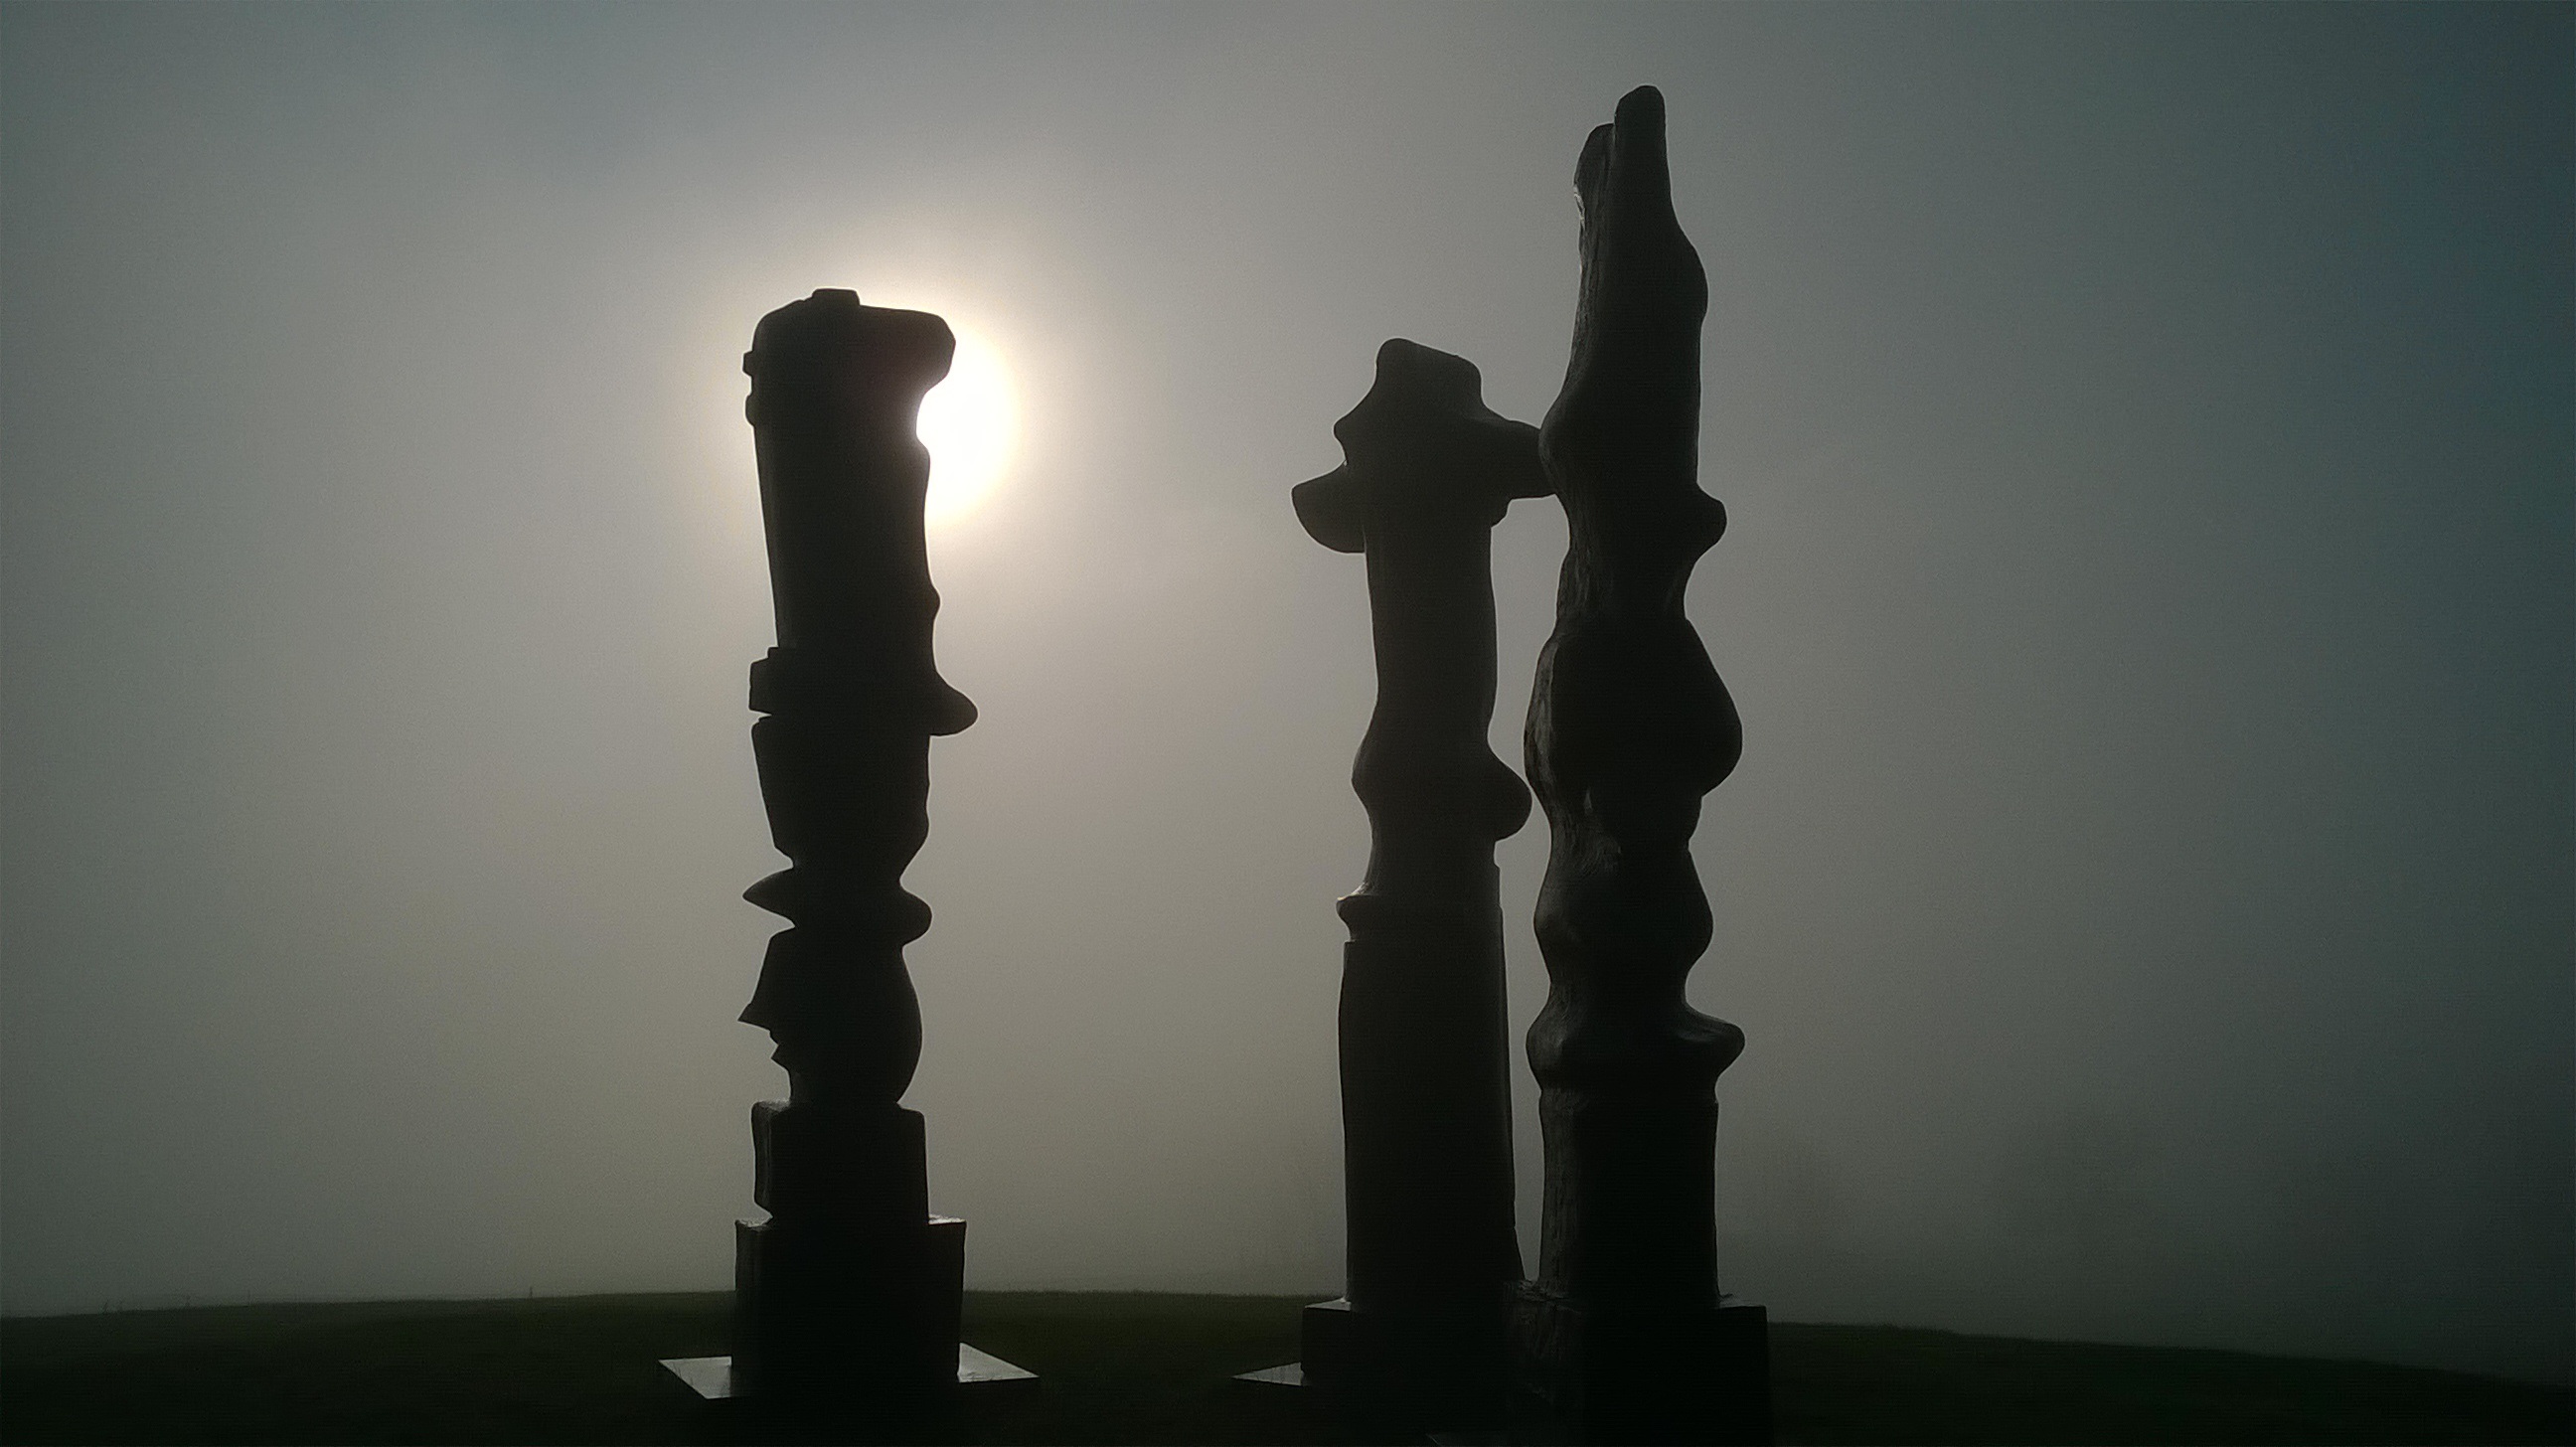
silhouette, light, fog, sunrise, mist, morning, dawn, foggy, monument, statue, reflection, shadow, darkness, street light, lighting, sculpture, art, shape